Oru Desathinte Katha

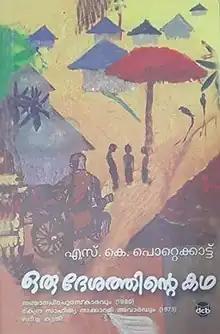

Oru Desathinte Katha is a 1971 Malayalam novel written by S. K. Pottekkatt. It portrays the people of Athiranippadam, drawing on history while detailing the story of one place. It won the Kendra Sahitya Academy Award in 1972, and the Jnanpith Award in 1980. The story takes place over a span of about 55 years. It travels from Athiranippadam to North India to Africa and Switzerland.